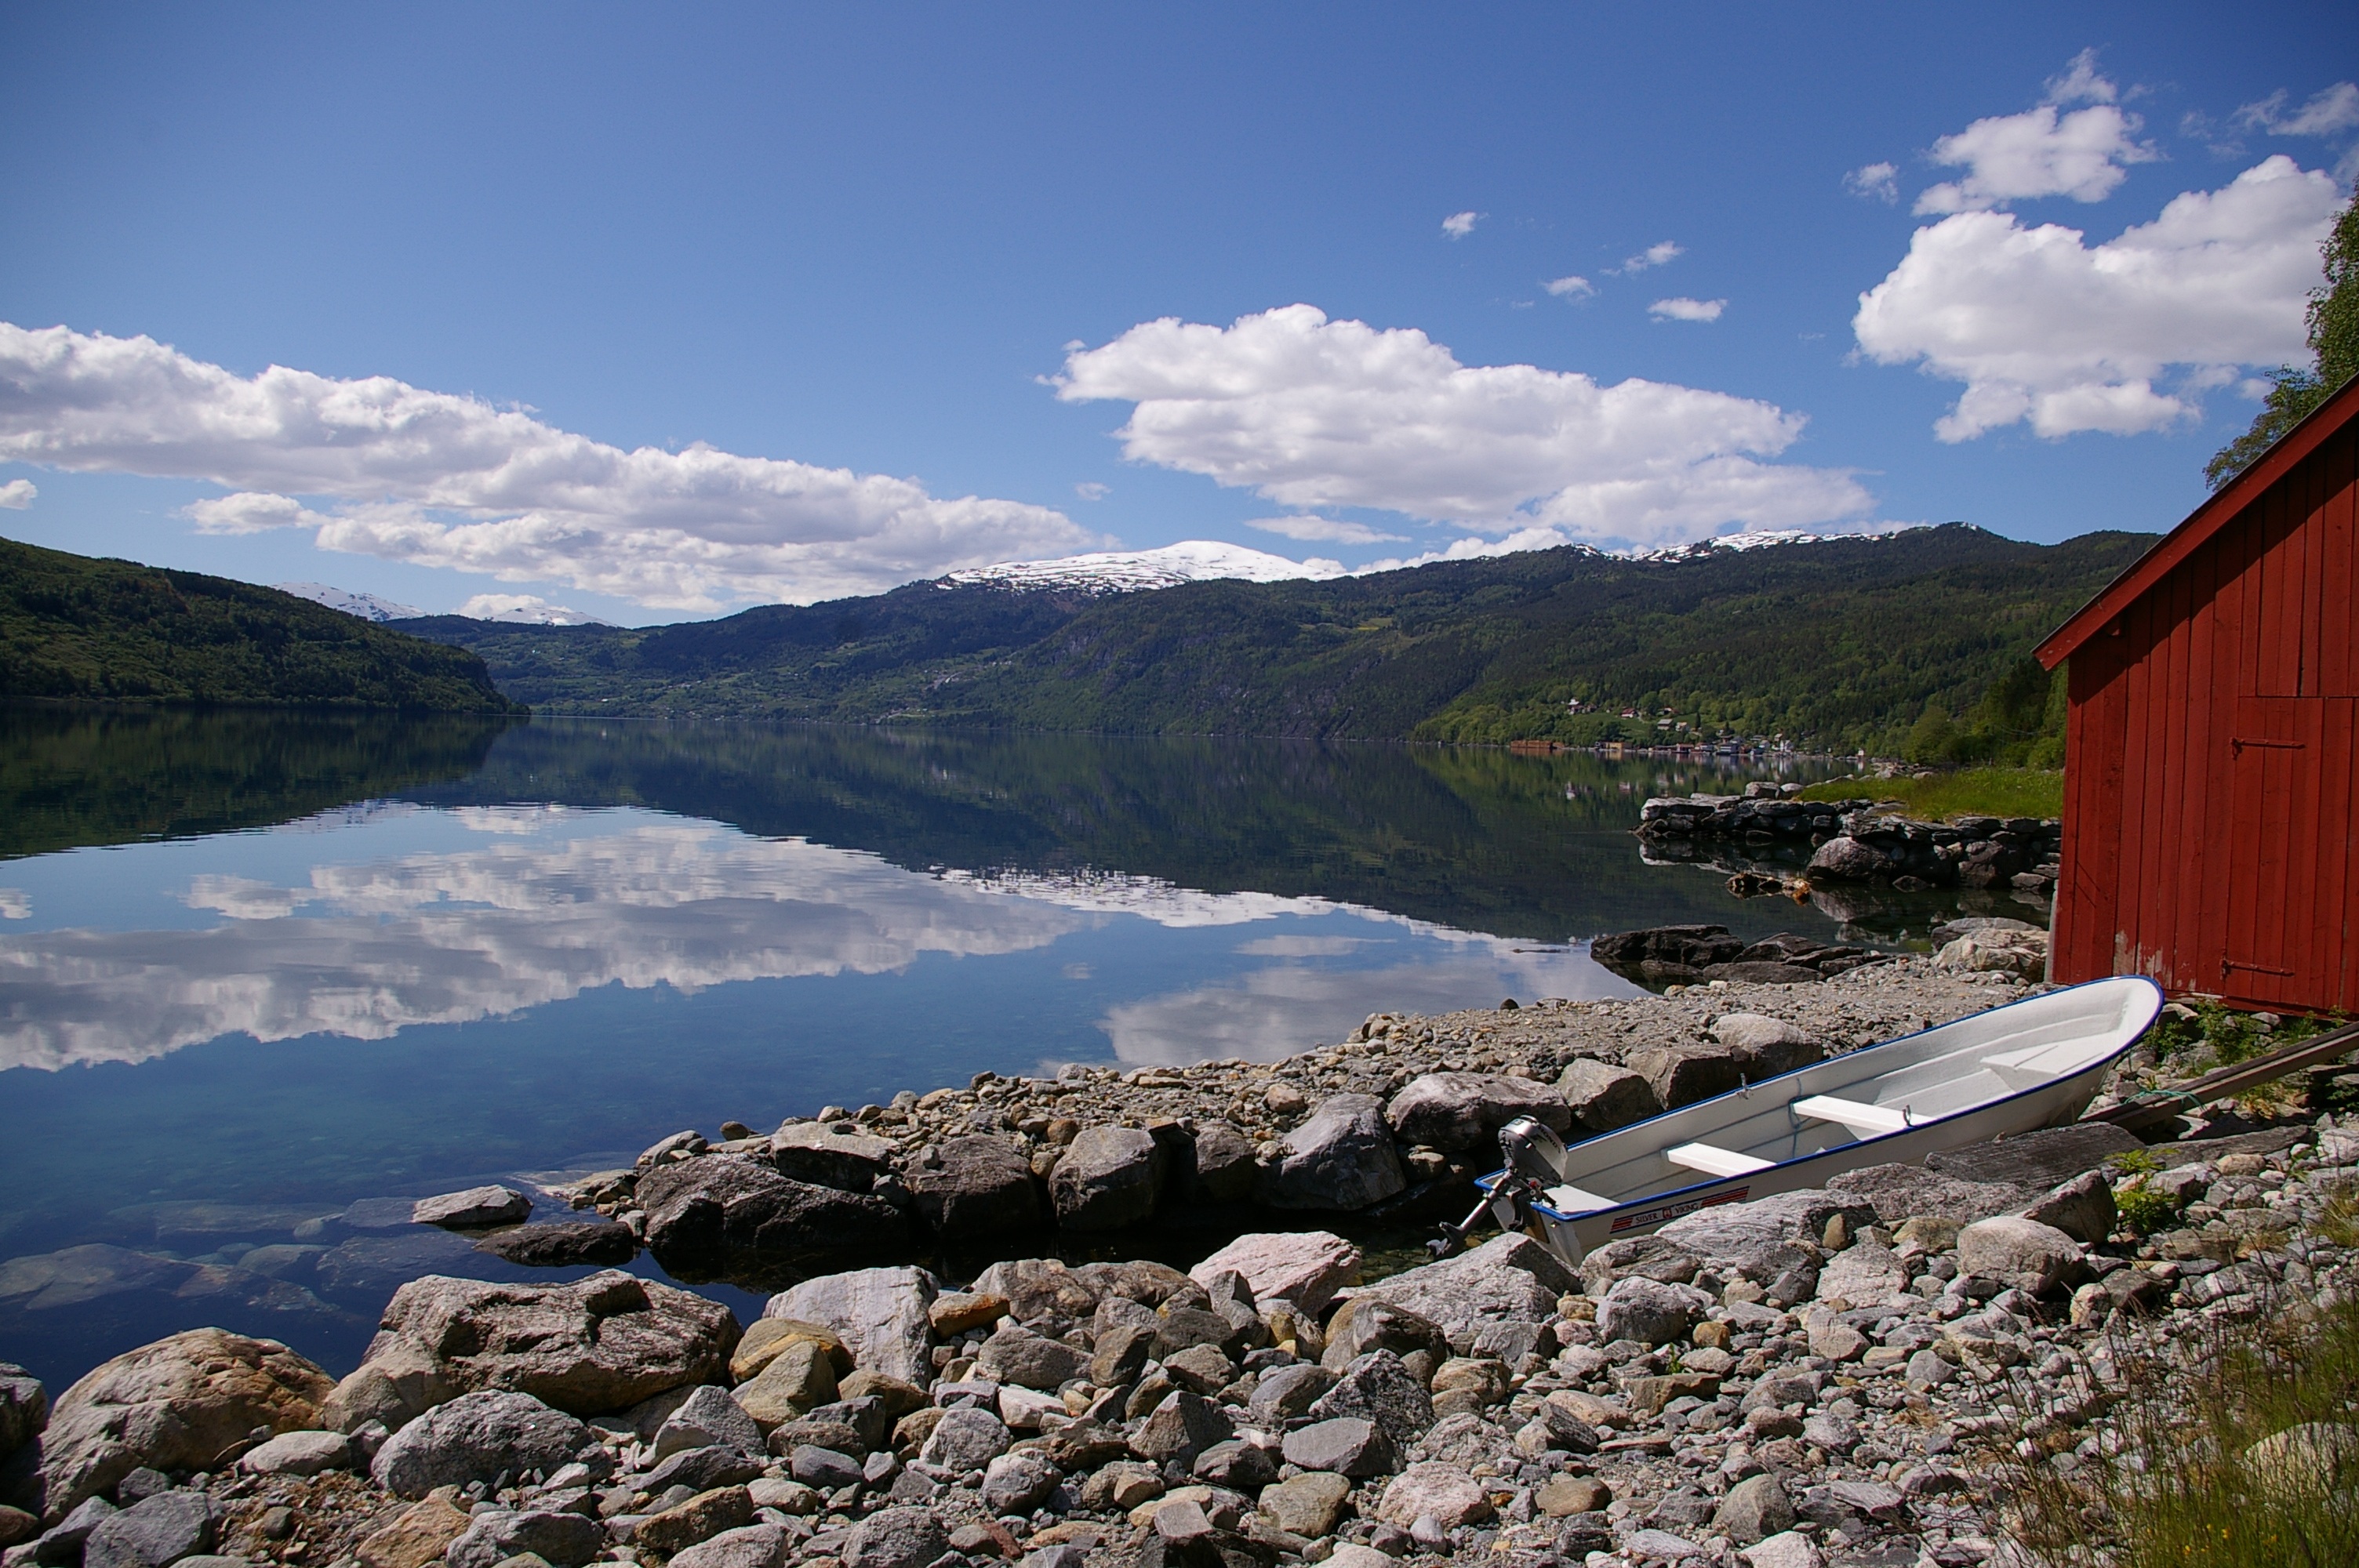
landscape, sea, coast, water, nature, wilderness, mountain, cloud, sky, lake, river, mountain range, stone, vacation, travel, clear, boot, swim, reflection, holiday, blue, fjord, reservoir, freedom, fish, highland, body of water, clouds, alps, bright, mood, loch, waters, norway, impressions, cloud formation, boat shed, mountainous landforms